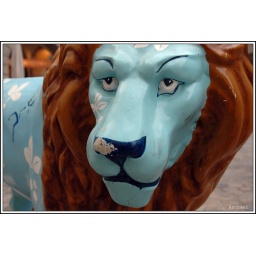
One of the art lions standing around in downtown Munich.